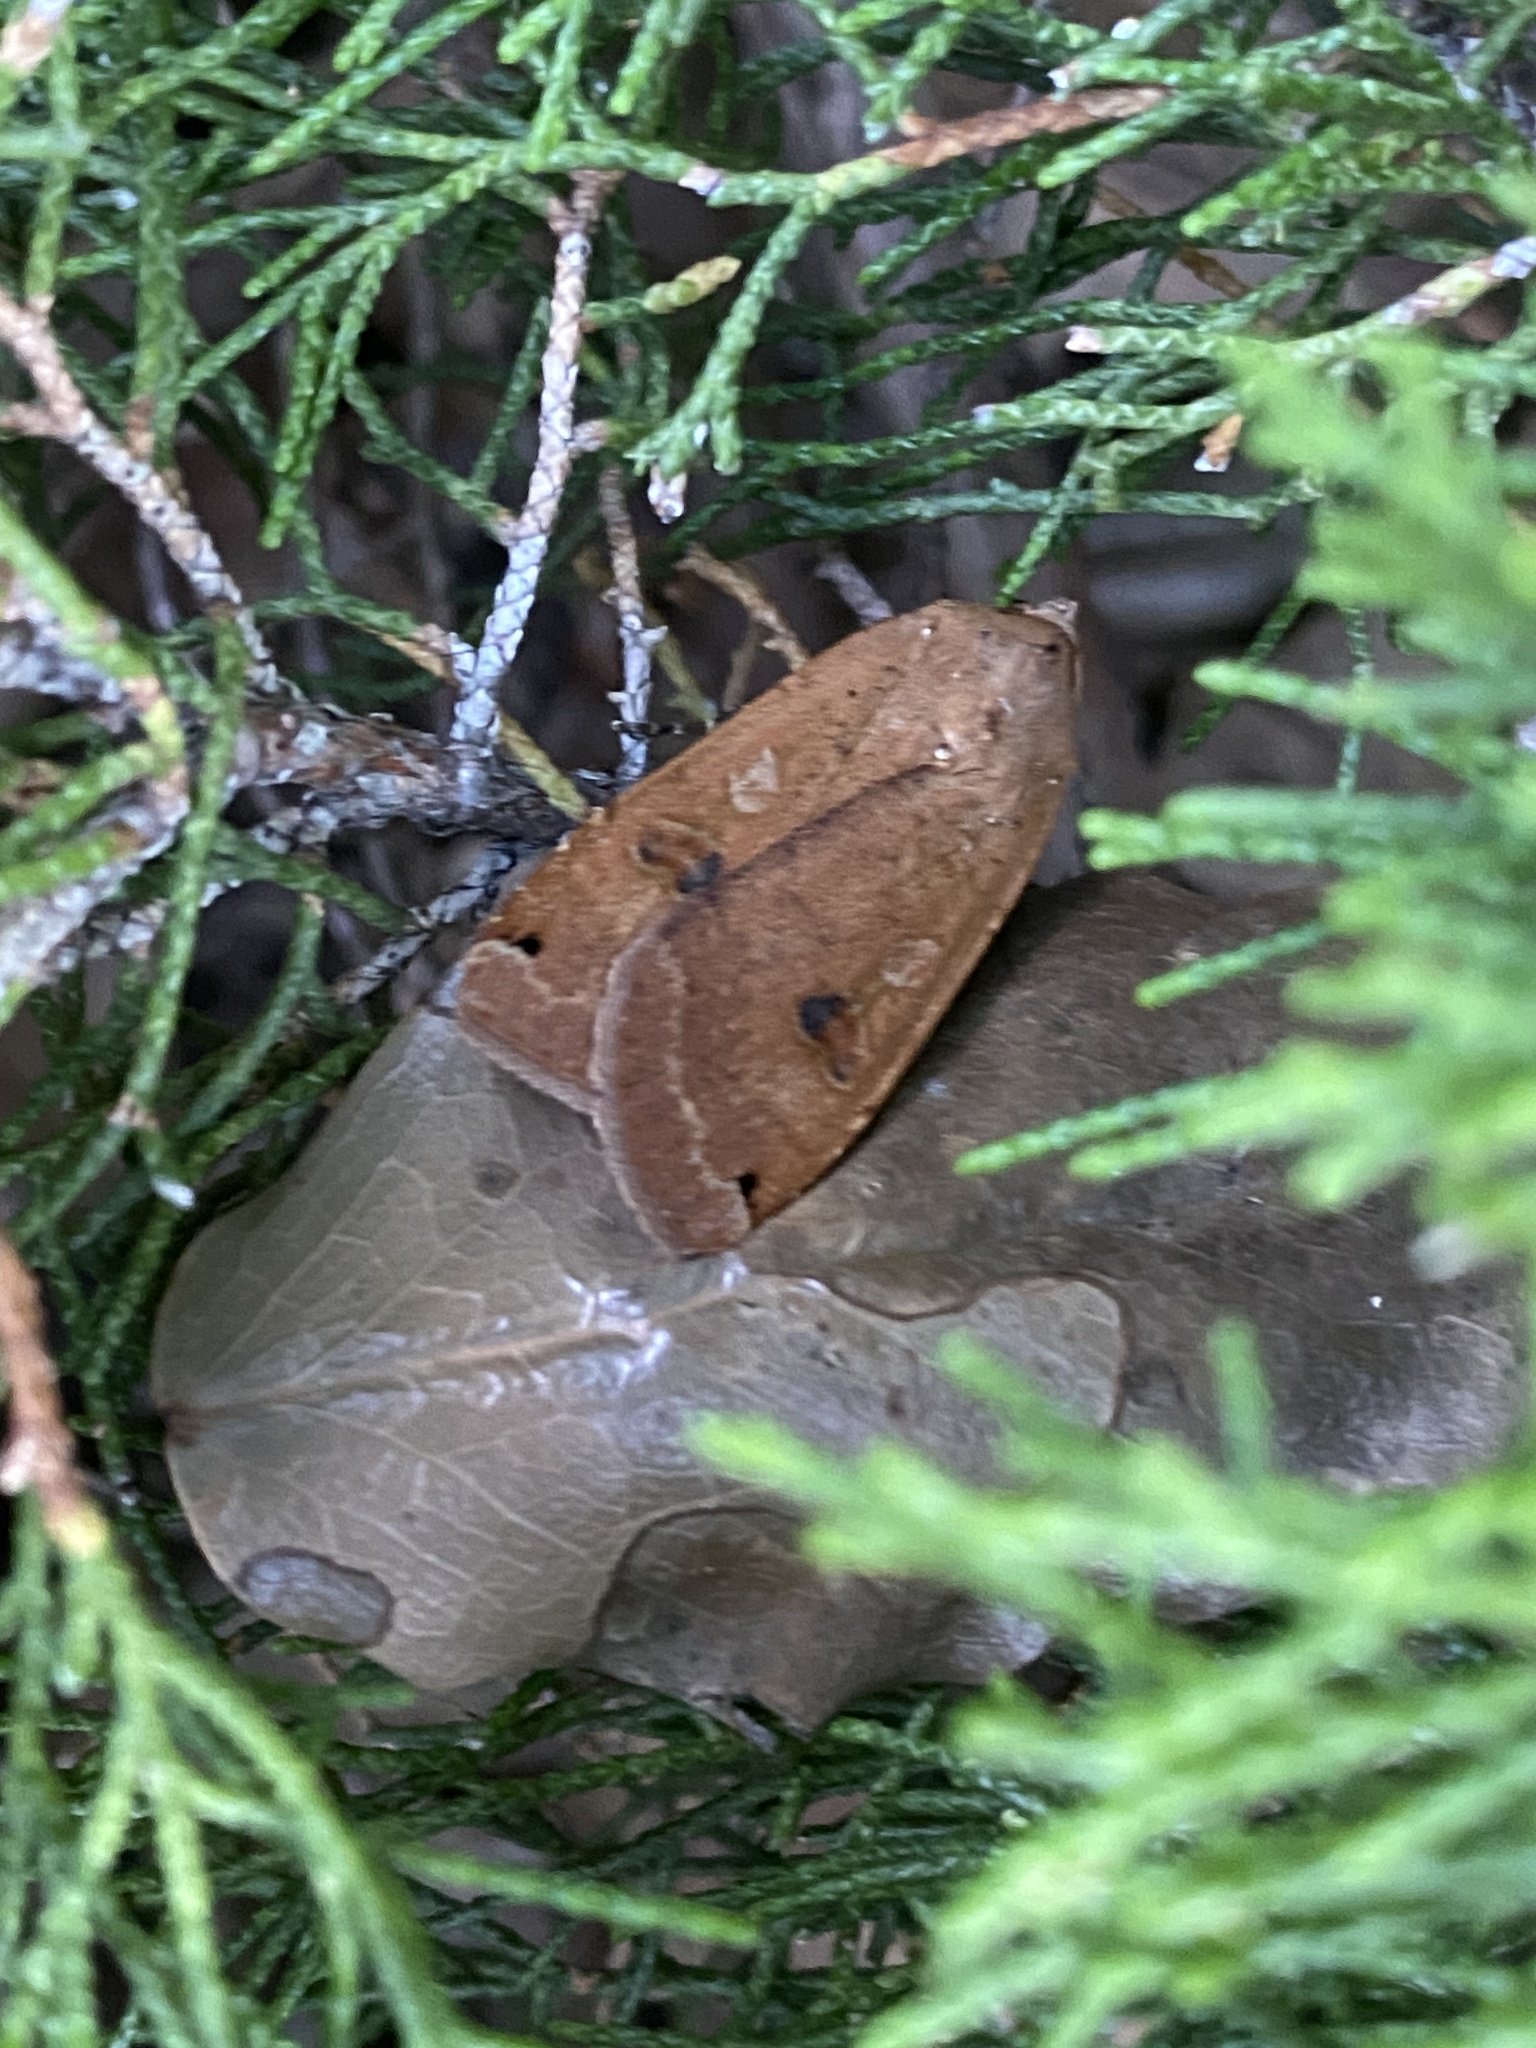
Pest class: cutworms